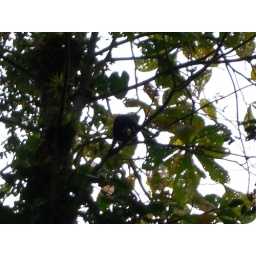
Howler monkey sitting in a tree.